Answer in natural language. How many Televisions are visible in the scene? Choose between the following options: 0, 3, 4, 1 or 2
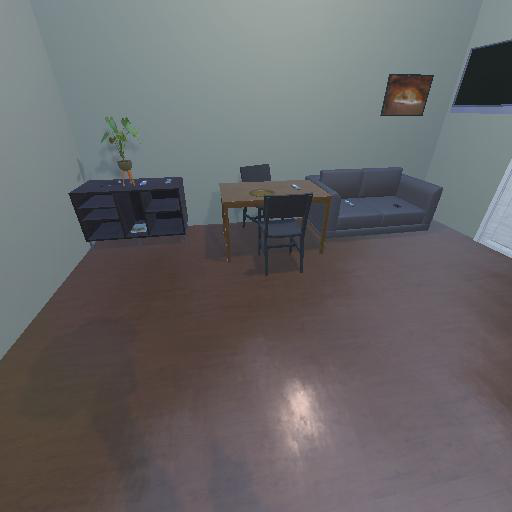
<answer>1</answer>